Prempeh I

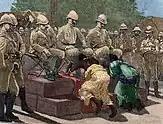

Upon Prempeh's death on 12 May 1931, he was succeeded by his heir apparent Prempeh II as Asantehene. He was buried in Kumasi.